Joseph M. McShane

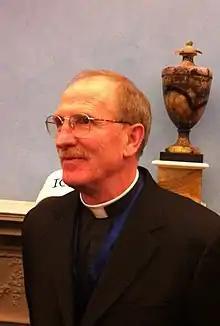

Joseph Michael McShane (born June 19, 1949) is an American Jesuit priest, who served as President of Fordham University from 2003 until his retirement in 2022. Before becoming President of Fordham University, McShane was the President of the University of Scranton and Dean of Fordham College at Rose Hill. In addition to his role as President of Fordham, McShane was appointed to the Commission on Metropolitan Transportation Authority (MTA) Financing by New York Governor David A. Paterson in 2008. On July 1, 2009, McShane threw out the ceremonial first pitch at Yankee Stadium to commemorate the 150th anniversary of baseball at Fordham. In September 2021, he announced his resignation in June 2022. Soon after his resignation, he was unanimously named President Emeritus of the university by Fordham's Board of Trustees.